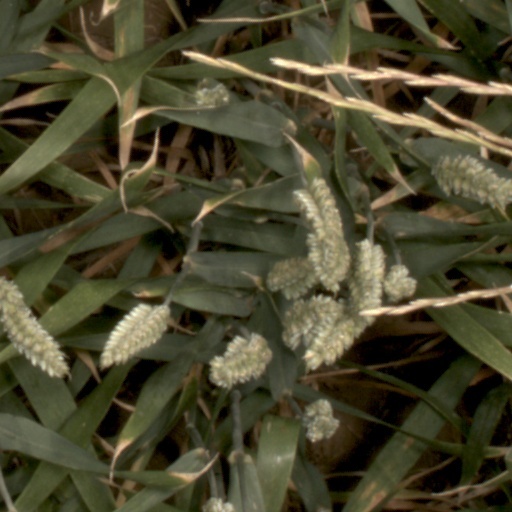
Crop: wheat